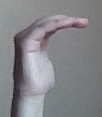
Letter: haa